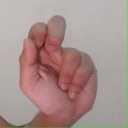
अक्षर: ढ